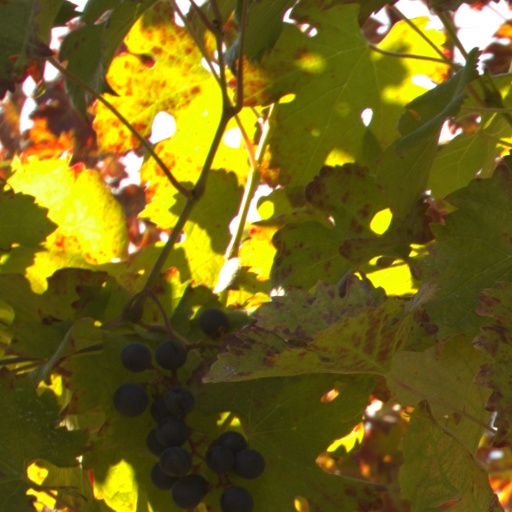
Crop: grape